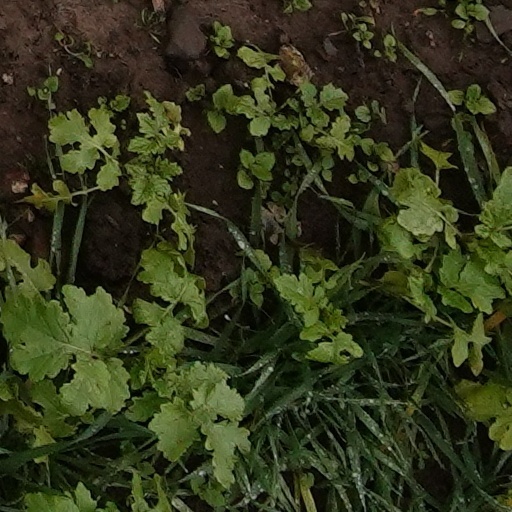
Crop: wheat